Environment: real
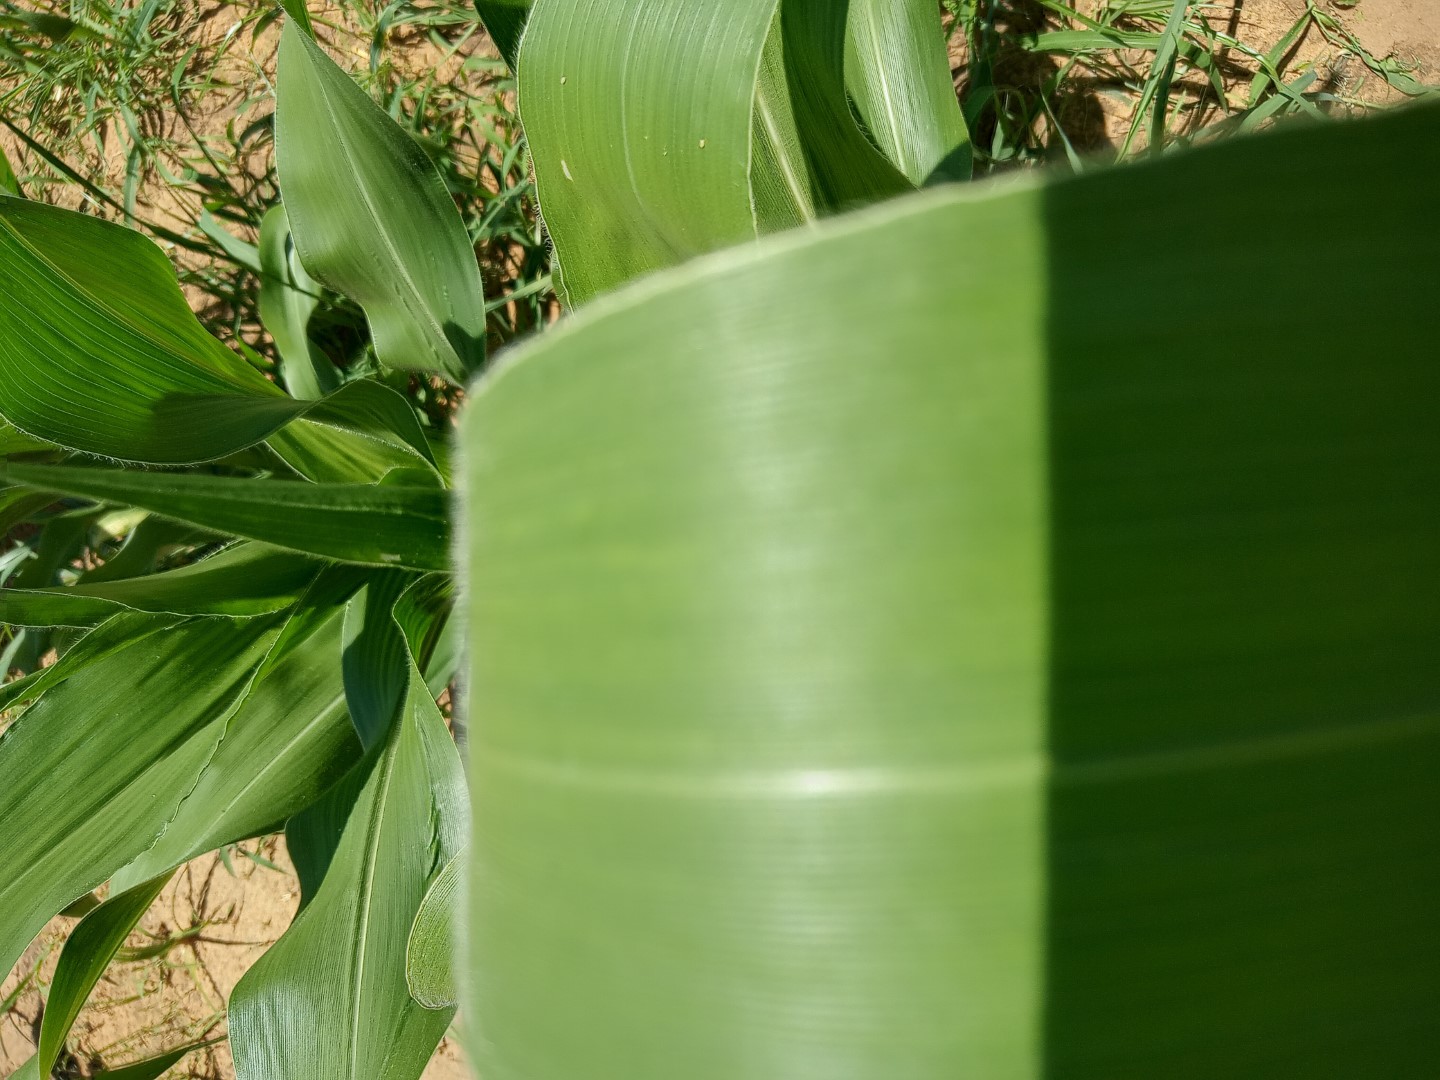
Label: healthy